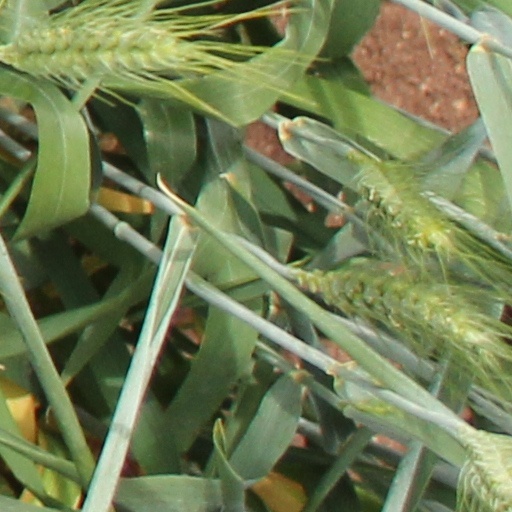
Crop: wheat